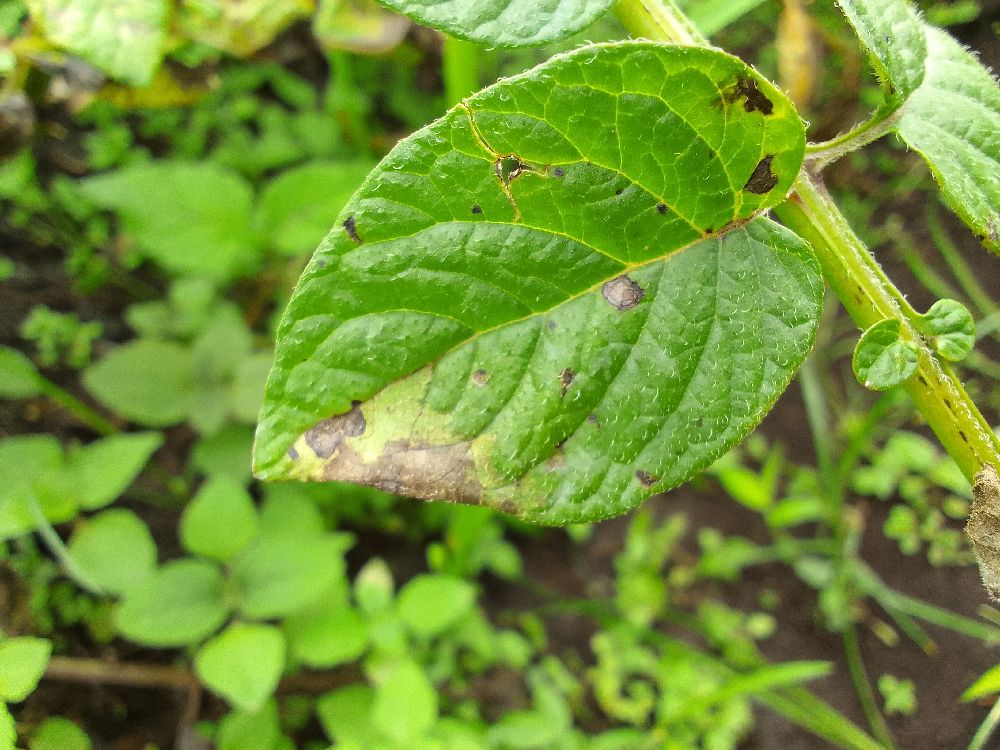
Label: Late blight